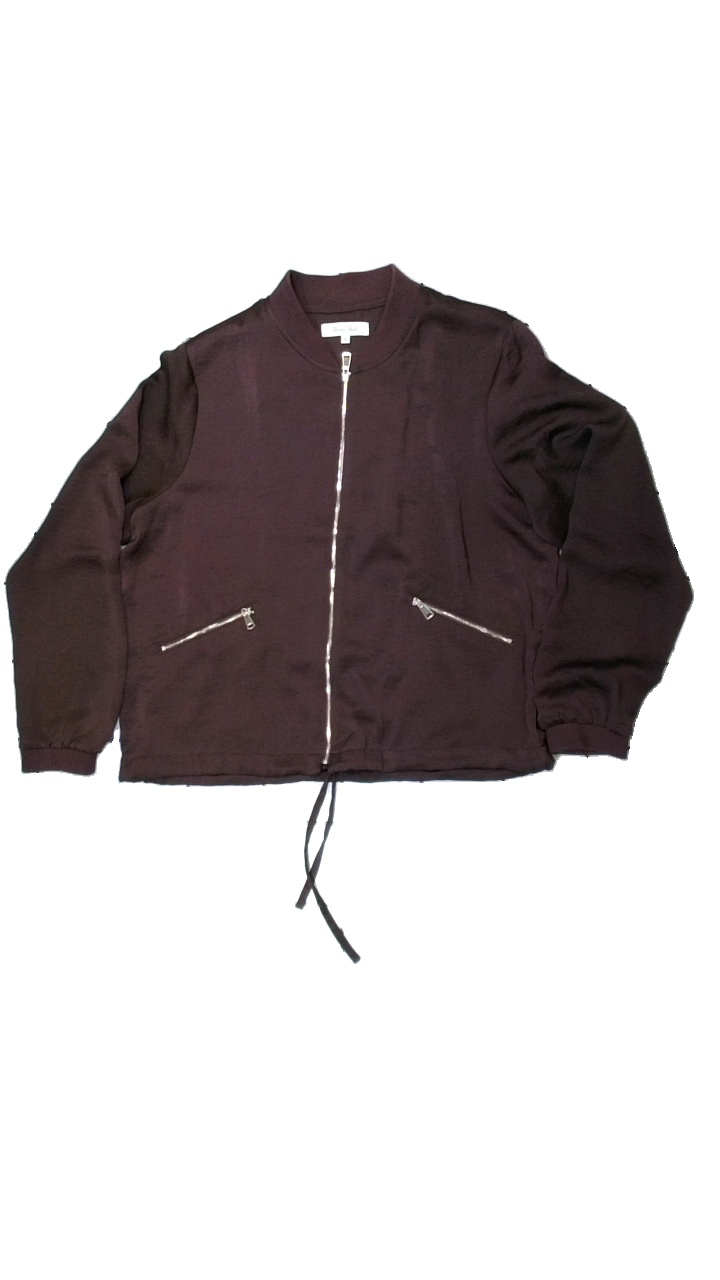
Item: Jacket (Ladies)
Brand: Rosebud
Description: Red thin jacket from Rosebud, size M. Poor condition.
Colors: Red
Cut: Regular
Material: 100% poly
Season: Autumn
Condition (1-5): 2
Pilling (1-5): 3
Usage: Recycle
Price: <50